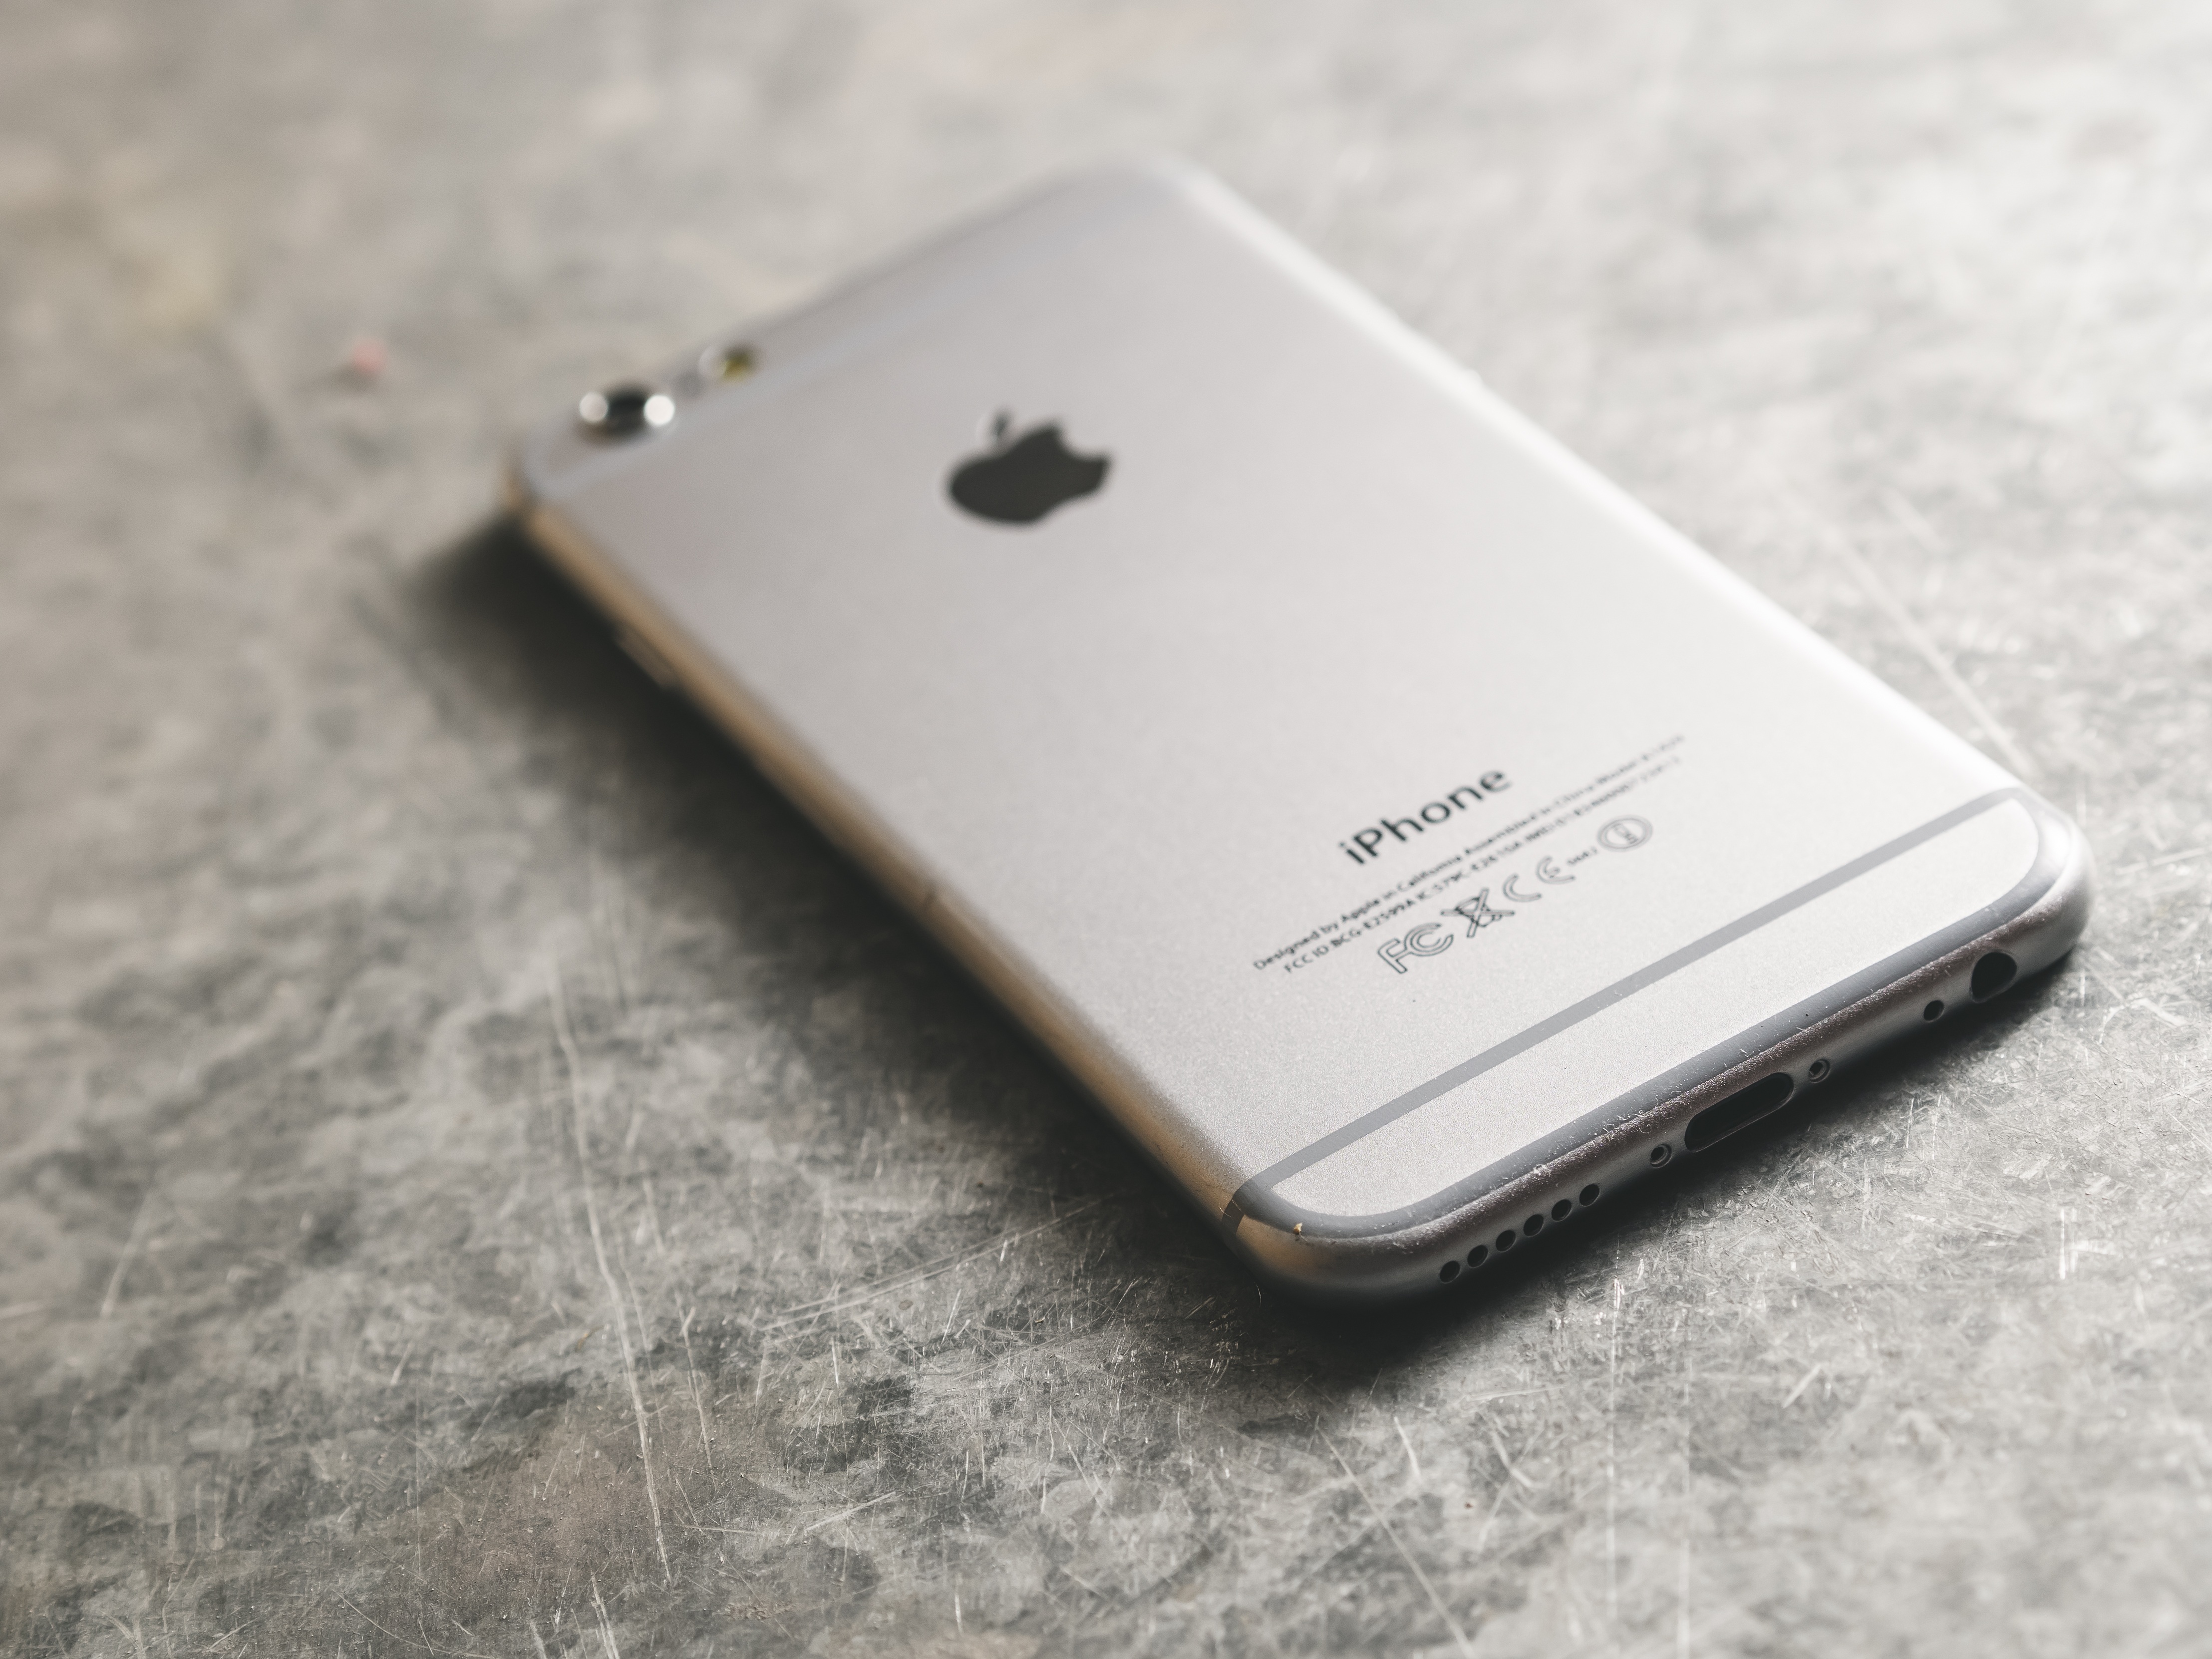
iphone, smartphone, mobile, screen, apple, technology, white, texture, isolated, steel, phone, metal, plate, telephone, communication, gadget, business, black, mobile phone, modern, device, brand, blank, sheet, background, electronics, design, silver, display, digital, new, front, iron, 6s, shiny, aluminum, smart, stainless, metallic, alloy, editorial, illustrative, electronic device, portable communications device, communication device